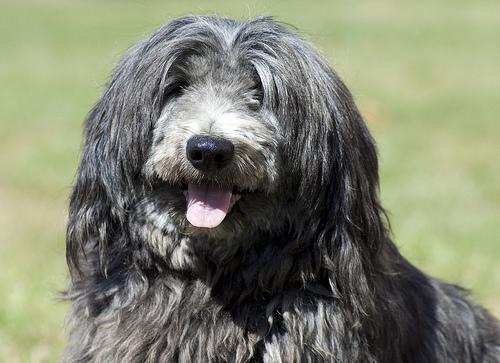
Tibetan_terrier